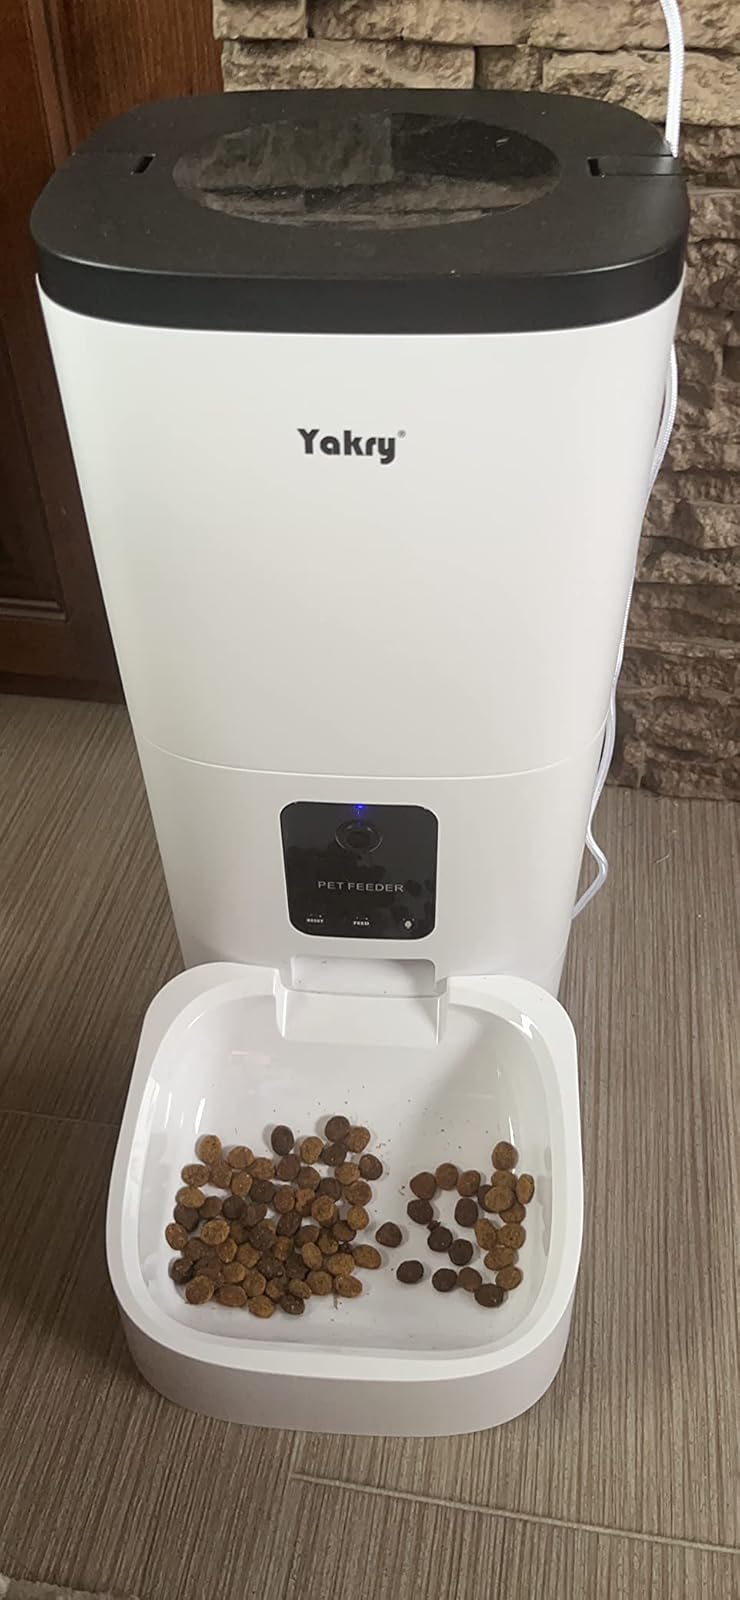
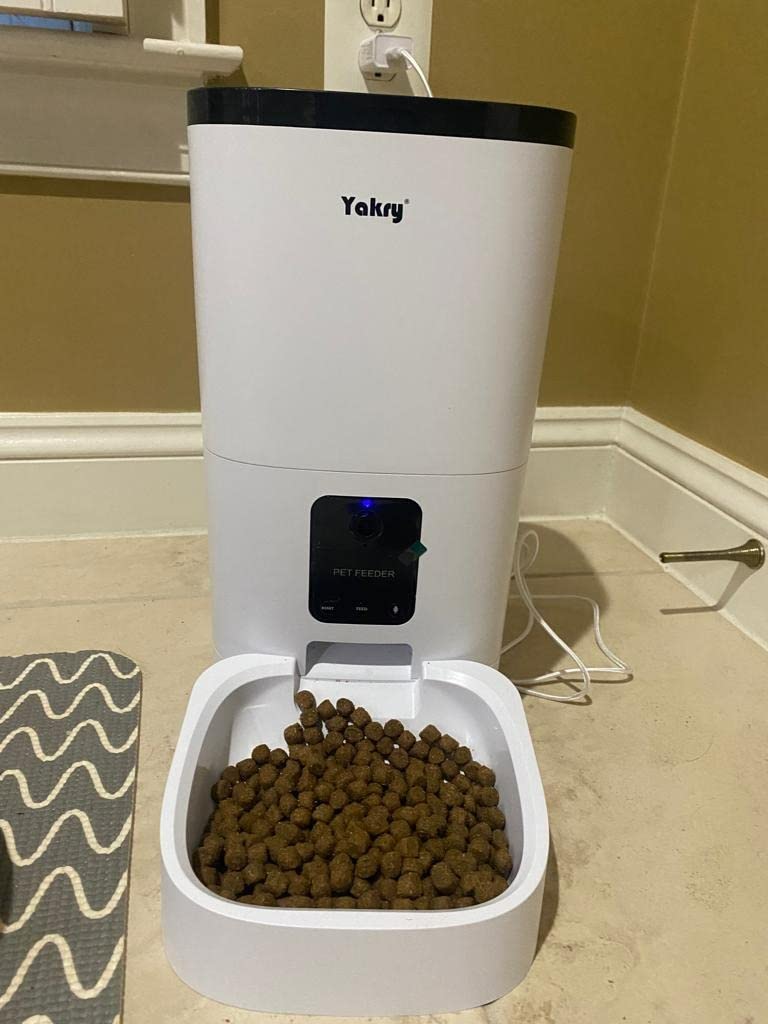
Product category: items_feeder
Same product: yes